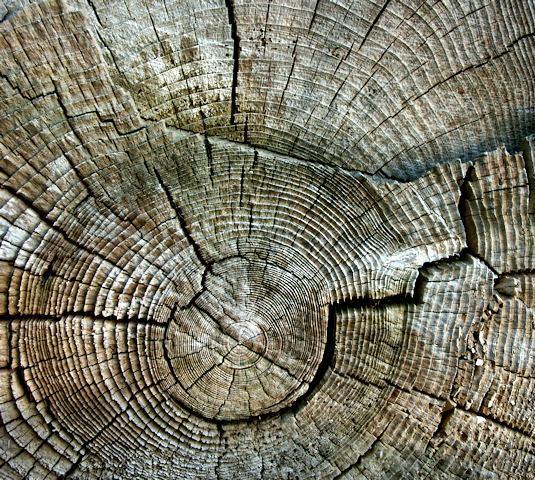
Texture: cracked